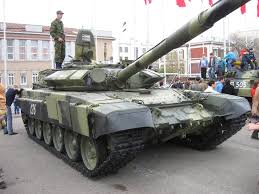
Label: T-72